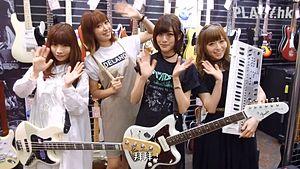
Silent Siren est un groupe de musique japonais de J-pop formé en 2010.